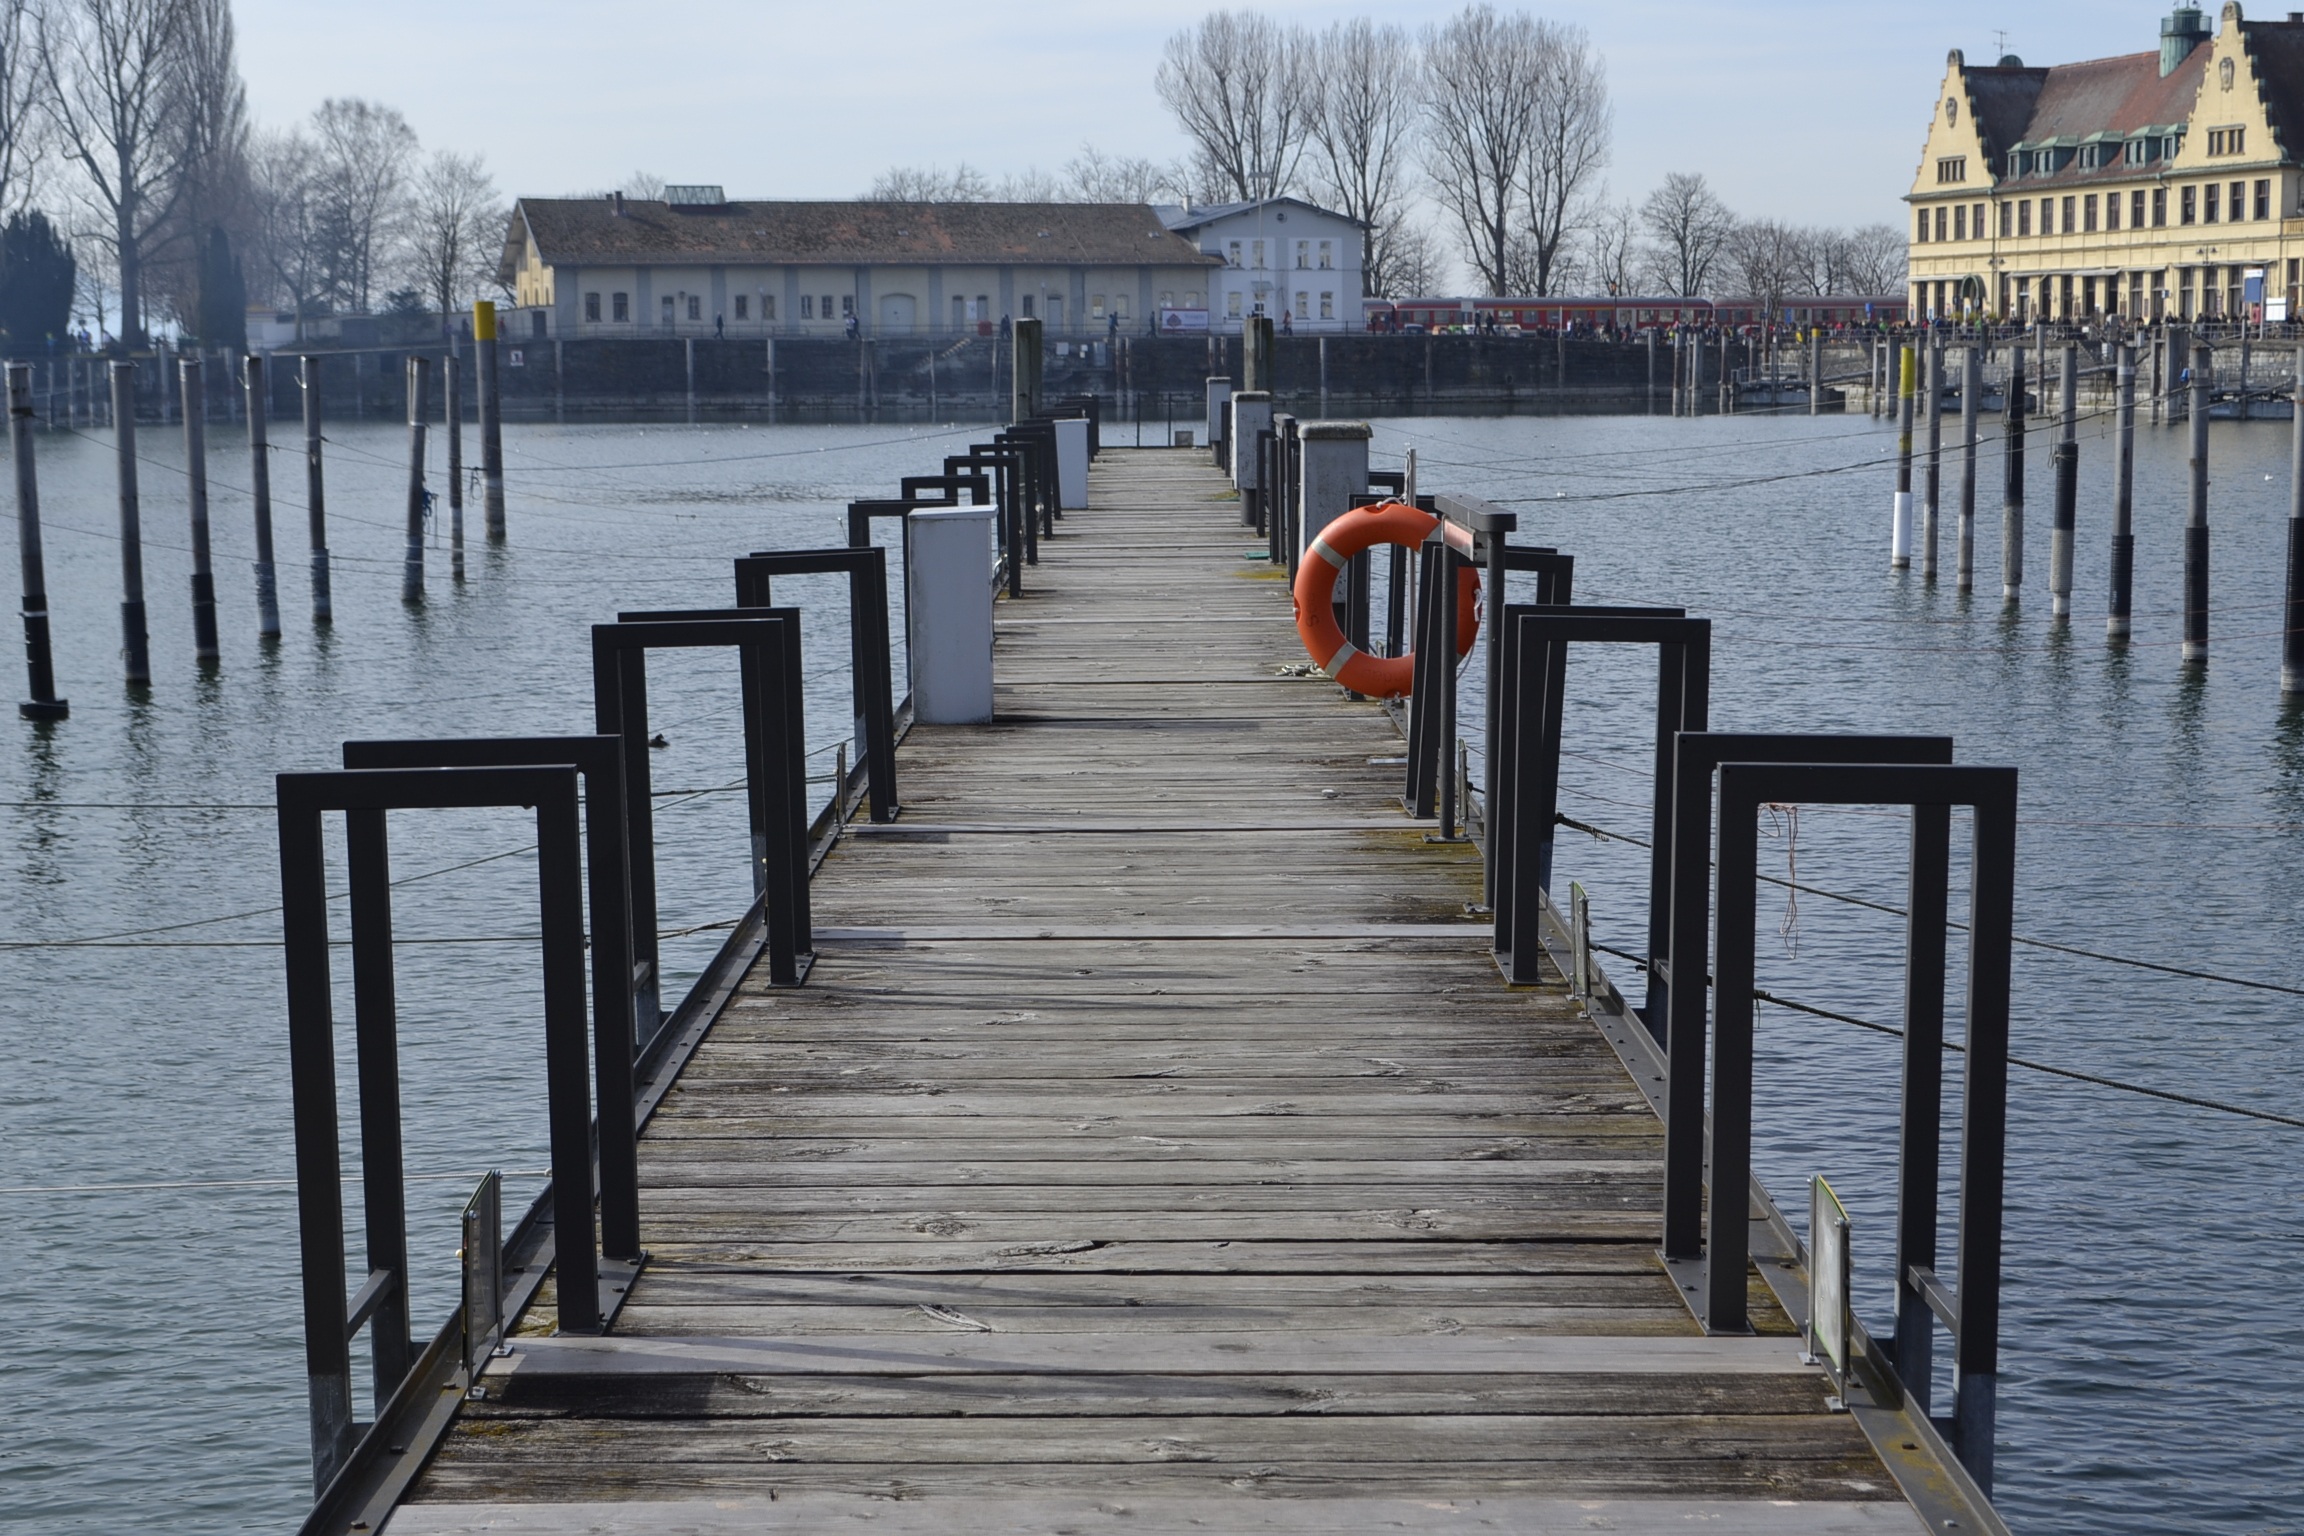
water, winter, dock, boardwalk, bridge, lake, pier, river, walkway, reflection, harbor, marina, port, waterway